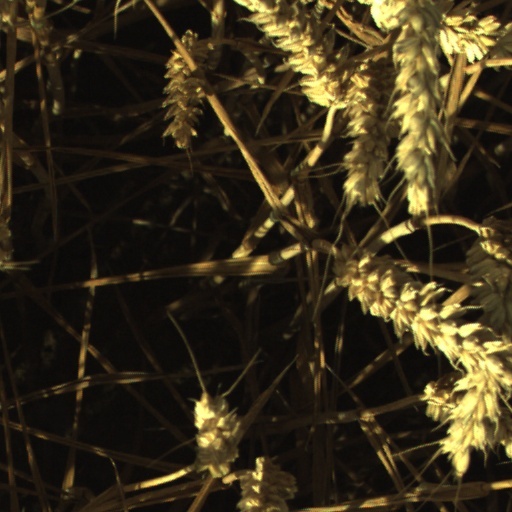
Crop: wheat